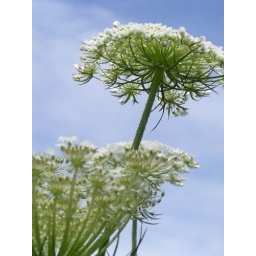
These fun plants were in a patch by a lake at Ferne Clyffe.